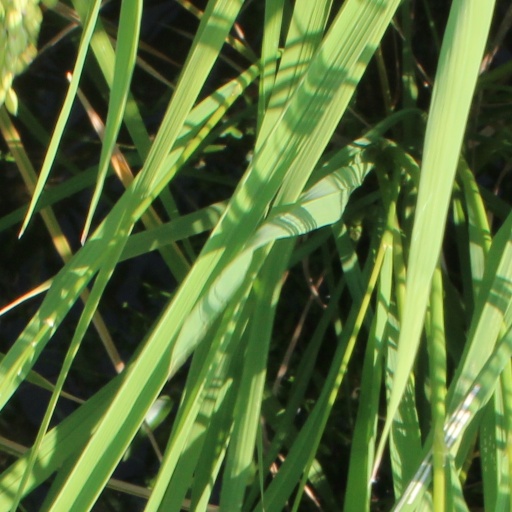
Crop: rice